Dune Acres Clubhouse

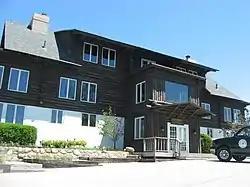
Dune Acres Clubhouse, June 2013

Dune Acres Clubhouse is a historic clubhouse located at Dune Acres, Porter County, Indiana. It was built in 1925, and is a three-story, Bungalow / American Craftsman style building. It has a gable roof and is constructed of reinforced concrete and chinked horizontal logs on the two upper floors.